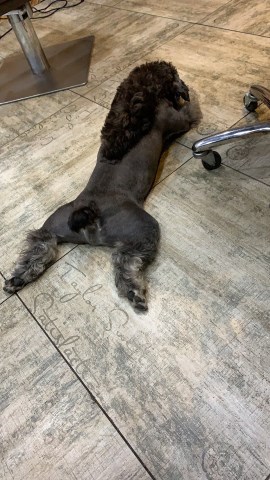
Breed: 2342-n000102-miniature_schnauzer